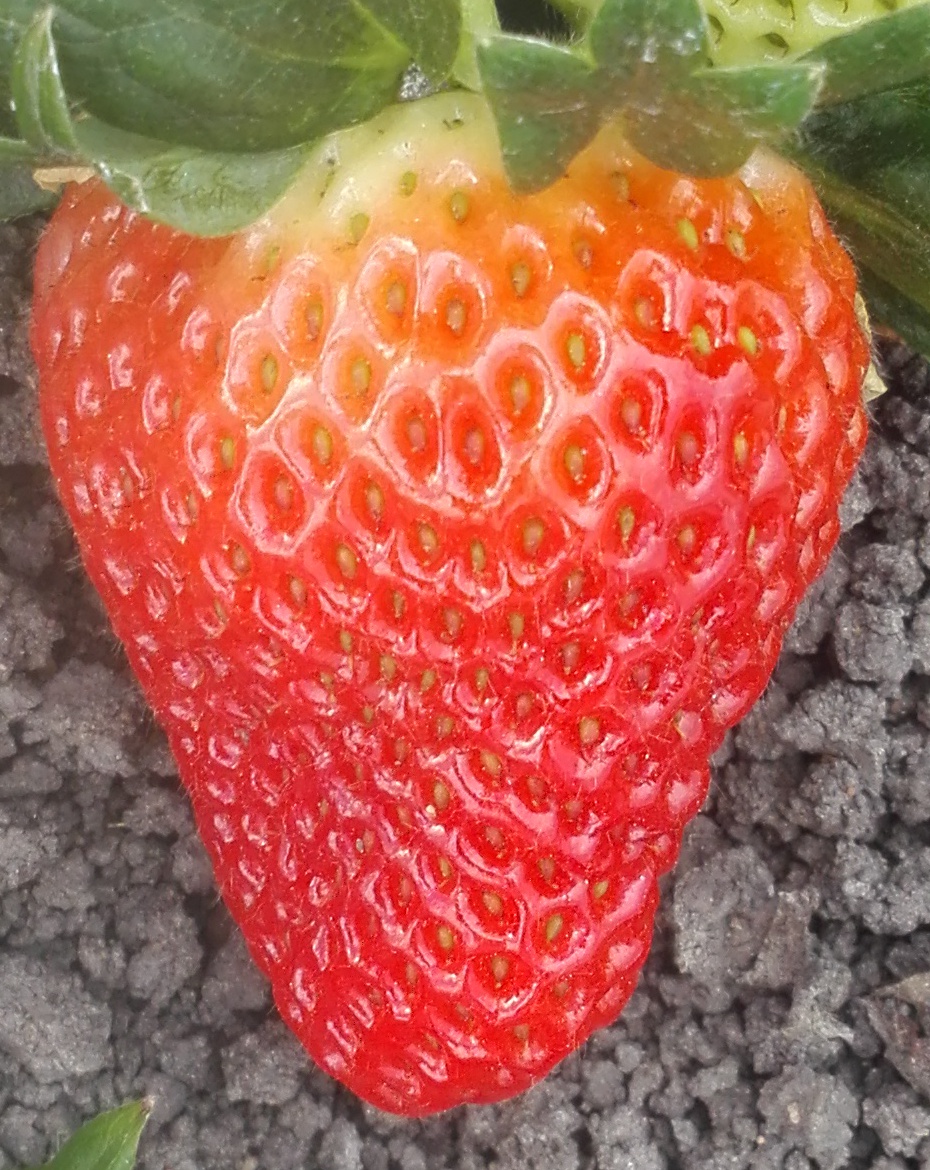
Label: Strawberry